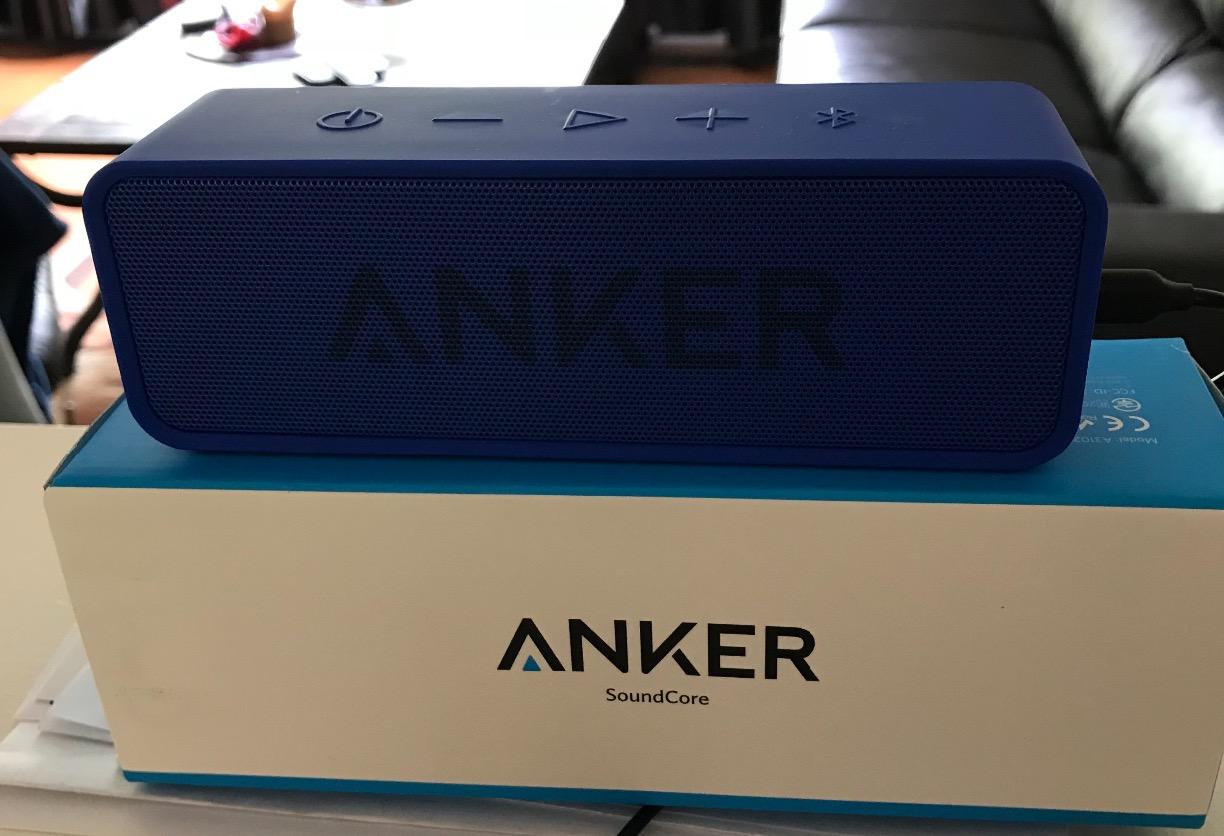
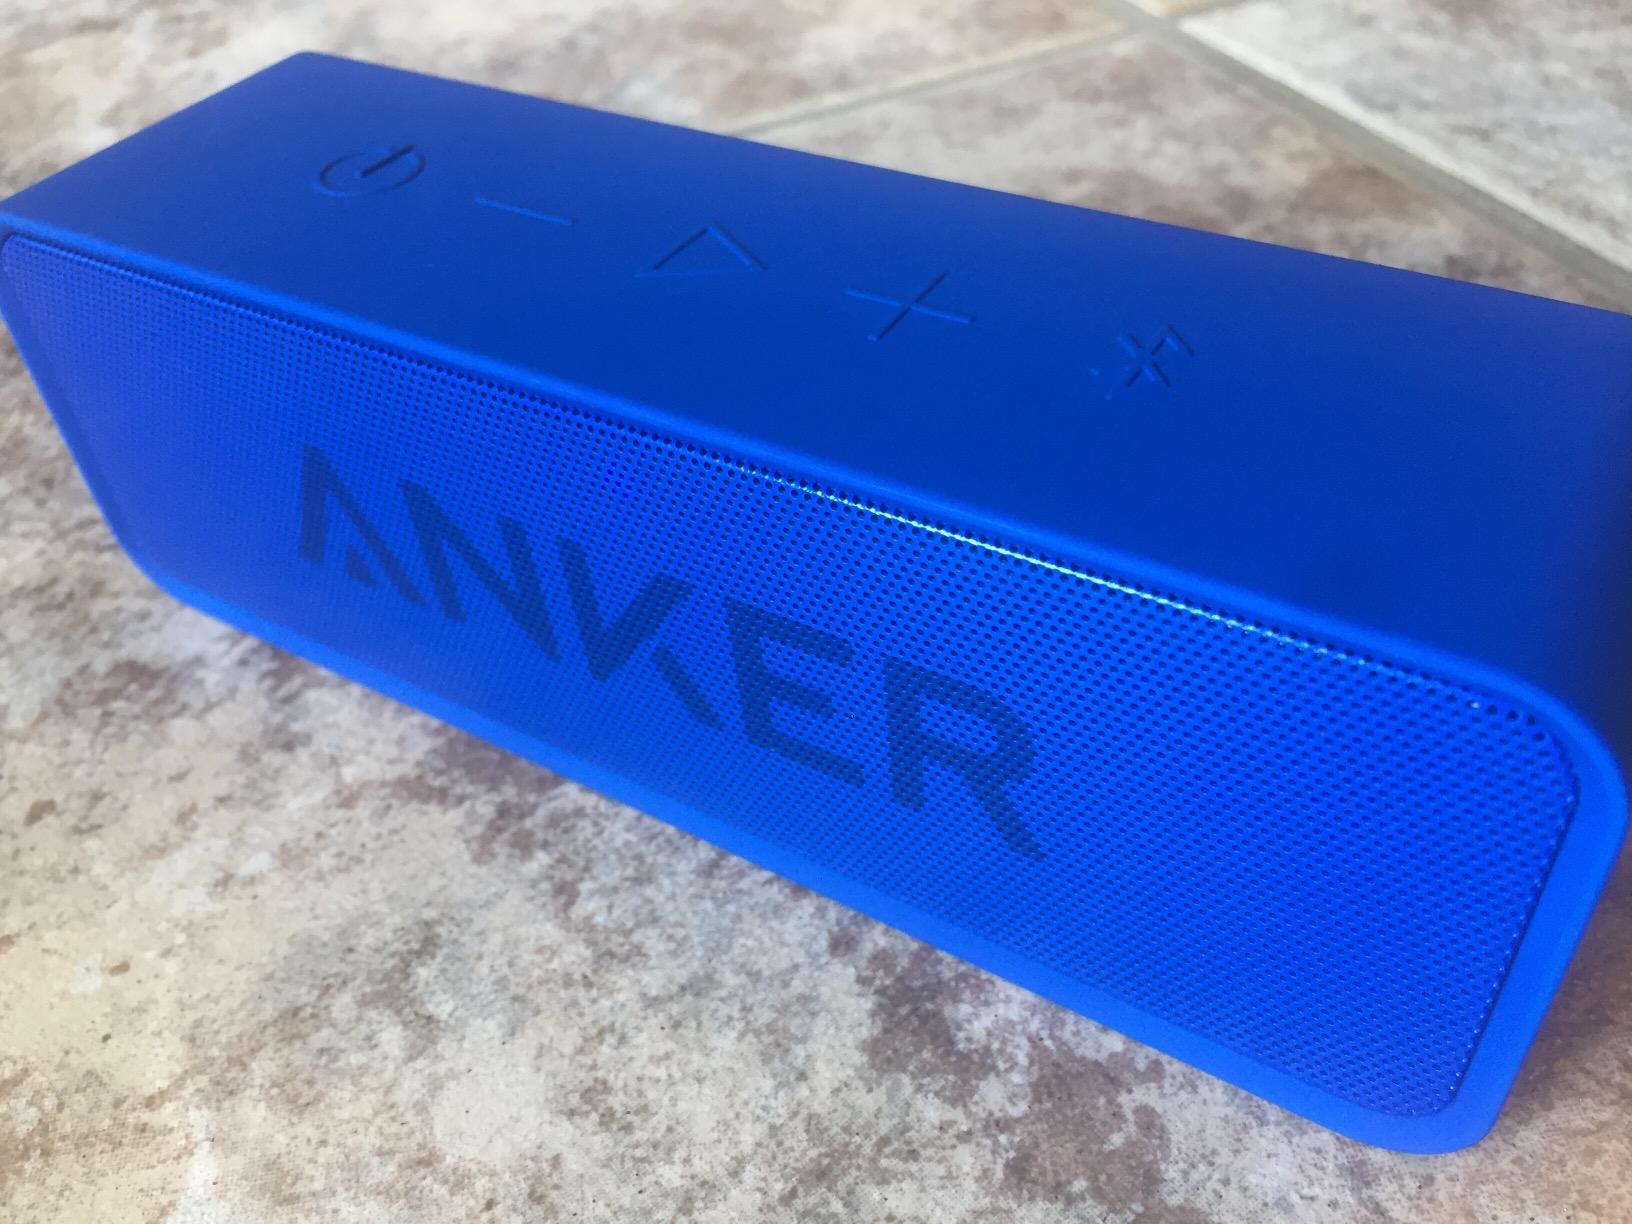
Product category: speaker
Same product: yes